Hyatt Regency New Orleans

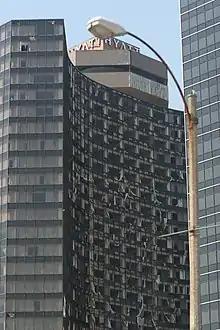
Broken windows on the facade of the Hyatt Regency New Orleans after Hurricane Katrina, September 12, 2005

The hotel received extensive damage when Hurricane Katrina made landfall in the city on August 29, 2005, where all of the windows of the hotel were blown out by severe winds, and water and debris were blown into the guest rooms and atrium lobby. There was feces and urine in the lobby, shattered glass everywhere, backed up toilets, and extreme heat, as the air conditioning did not work due to generator failure. In response the guests were evacuated to the ballrooms, along with stranded city residents. On August 31, a convoy of food and supplies provided by Hyatt hotels in Atlanta and Houston arrived. The hotel provided shelter for New Orleans Mayor Ray Nagin, the New Orleans Police Department and Fire Department, the Louisiana National Guard, the Federal Emergency Management Agency (FEMA), the Army Corps of Engineers, and some refugees who managed to sneak in from the Superdome nearby. On September 2, 2005, the approximately 900 hotel guests were evacuated by bus or by car; none were suffering from major illnesses or injuries.